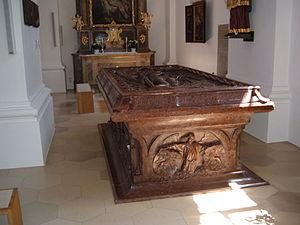
Otto II de Palatinate-Mosbach, aussi appelé en français Othon II et par ailleurs surnommé Othon le mathématicien, était comte palatin et duc de Palatinat-Mosbach-Neumarkt. Il appartient à la Maison de Wittelsbach, l'une des plus anciennes et des plus puissantes familles du Saint-Empire romain germanique.